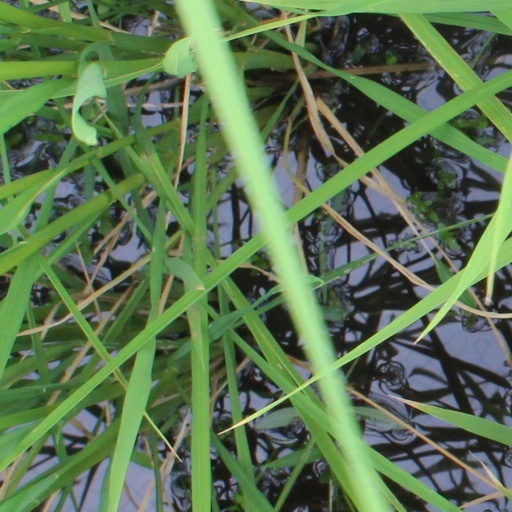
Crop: rice